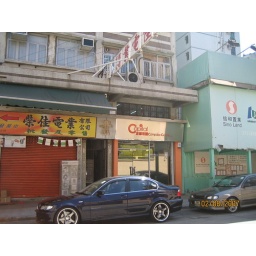
Longview big customer capital computer office on august 2, 2007 by mr.Dvd